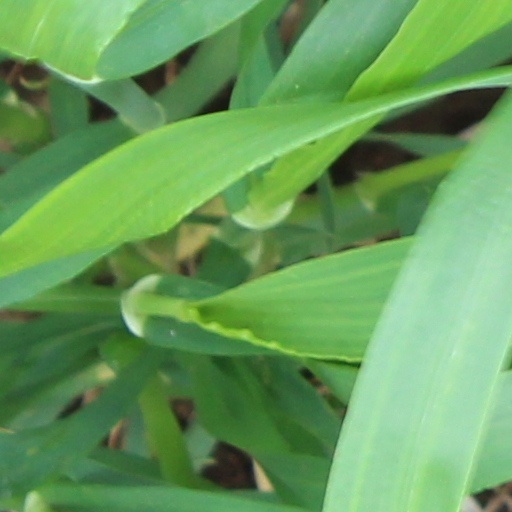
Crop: wheat